Oberlin College

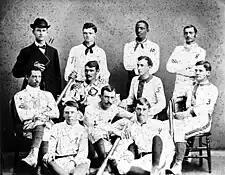
Oberlin baseball team of 1881

Film in Oberlin began with Thomas Edison's moving picture being shown in February 1900. Just seven years later, the Apollo Theater opened, and installed sound equipment for the 1928 "The Jazz Singer", the first "talkie". In 2012 (after a year of renovations) the building became the centerpiece for the Danny DeVito and Rhea Perlman Cinema Studies Center for Media Education and Production. The area above the theatre includes editing labs, an animation area, a recording studio and small projection screening room.